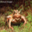
Label: frog